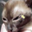
Label: cat